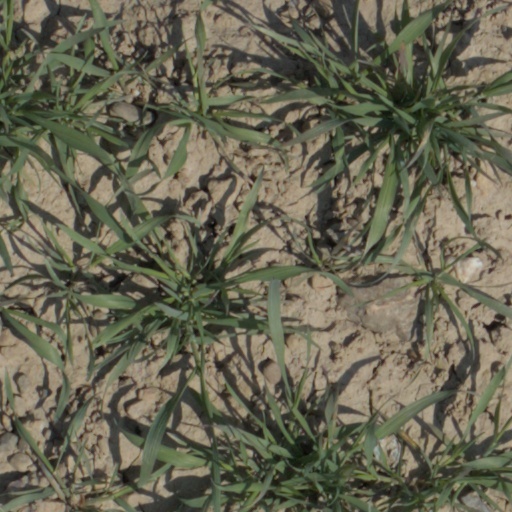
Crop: wheat